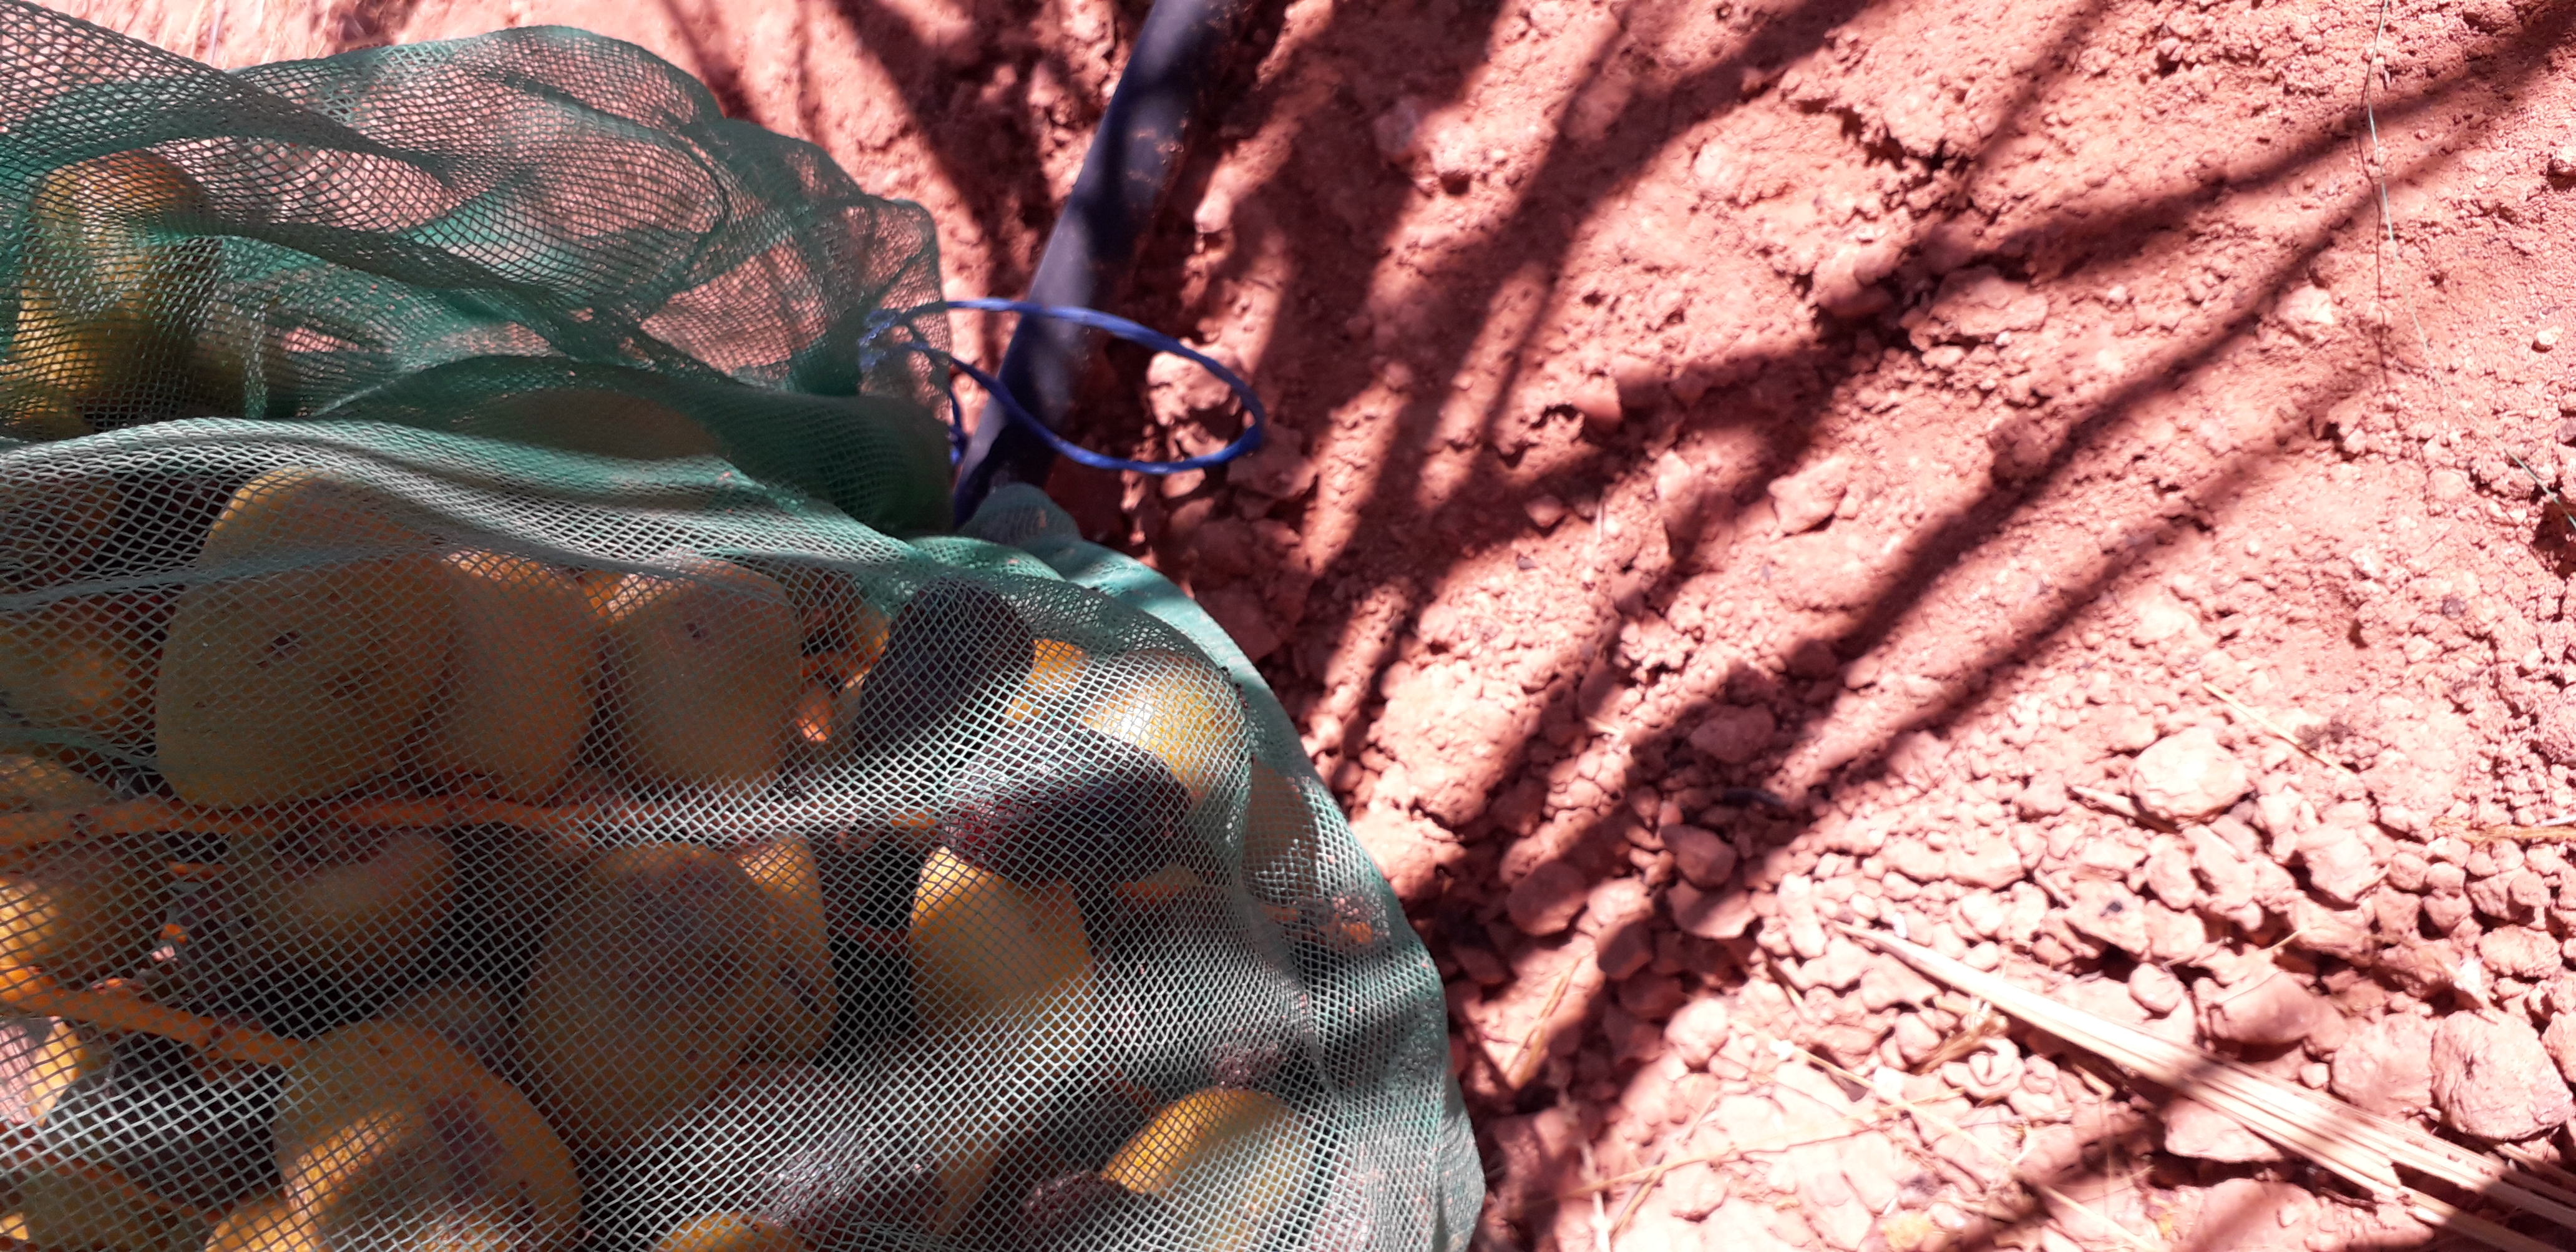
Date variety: Boufagous